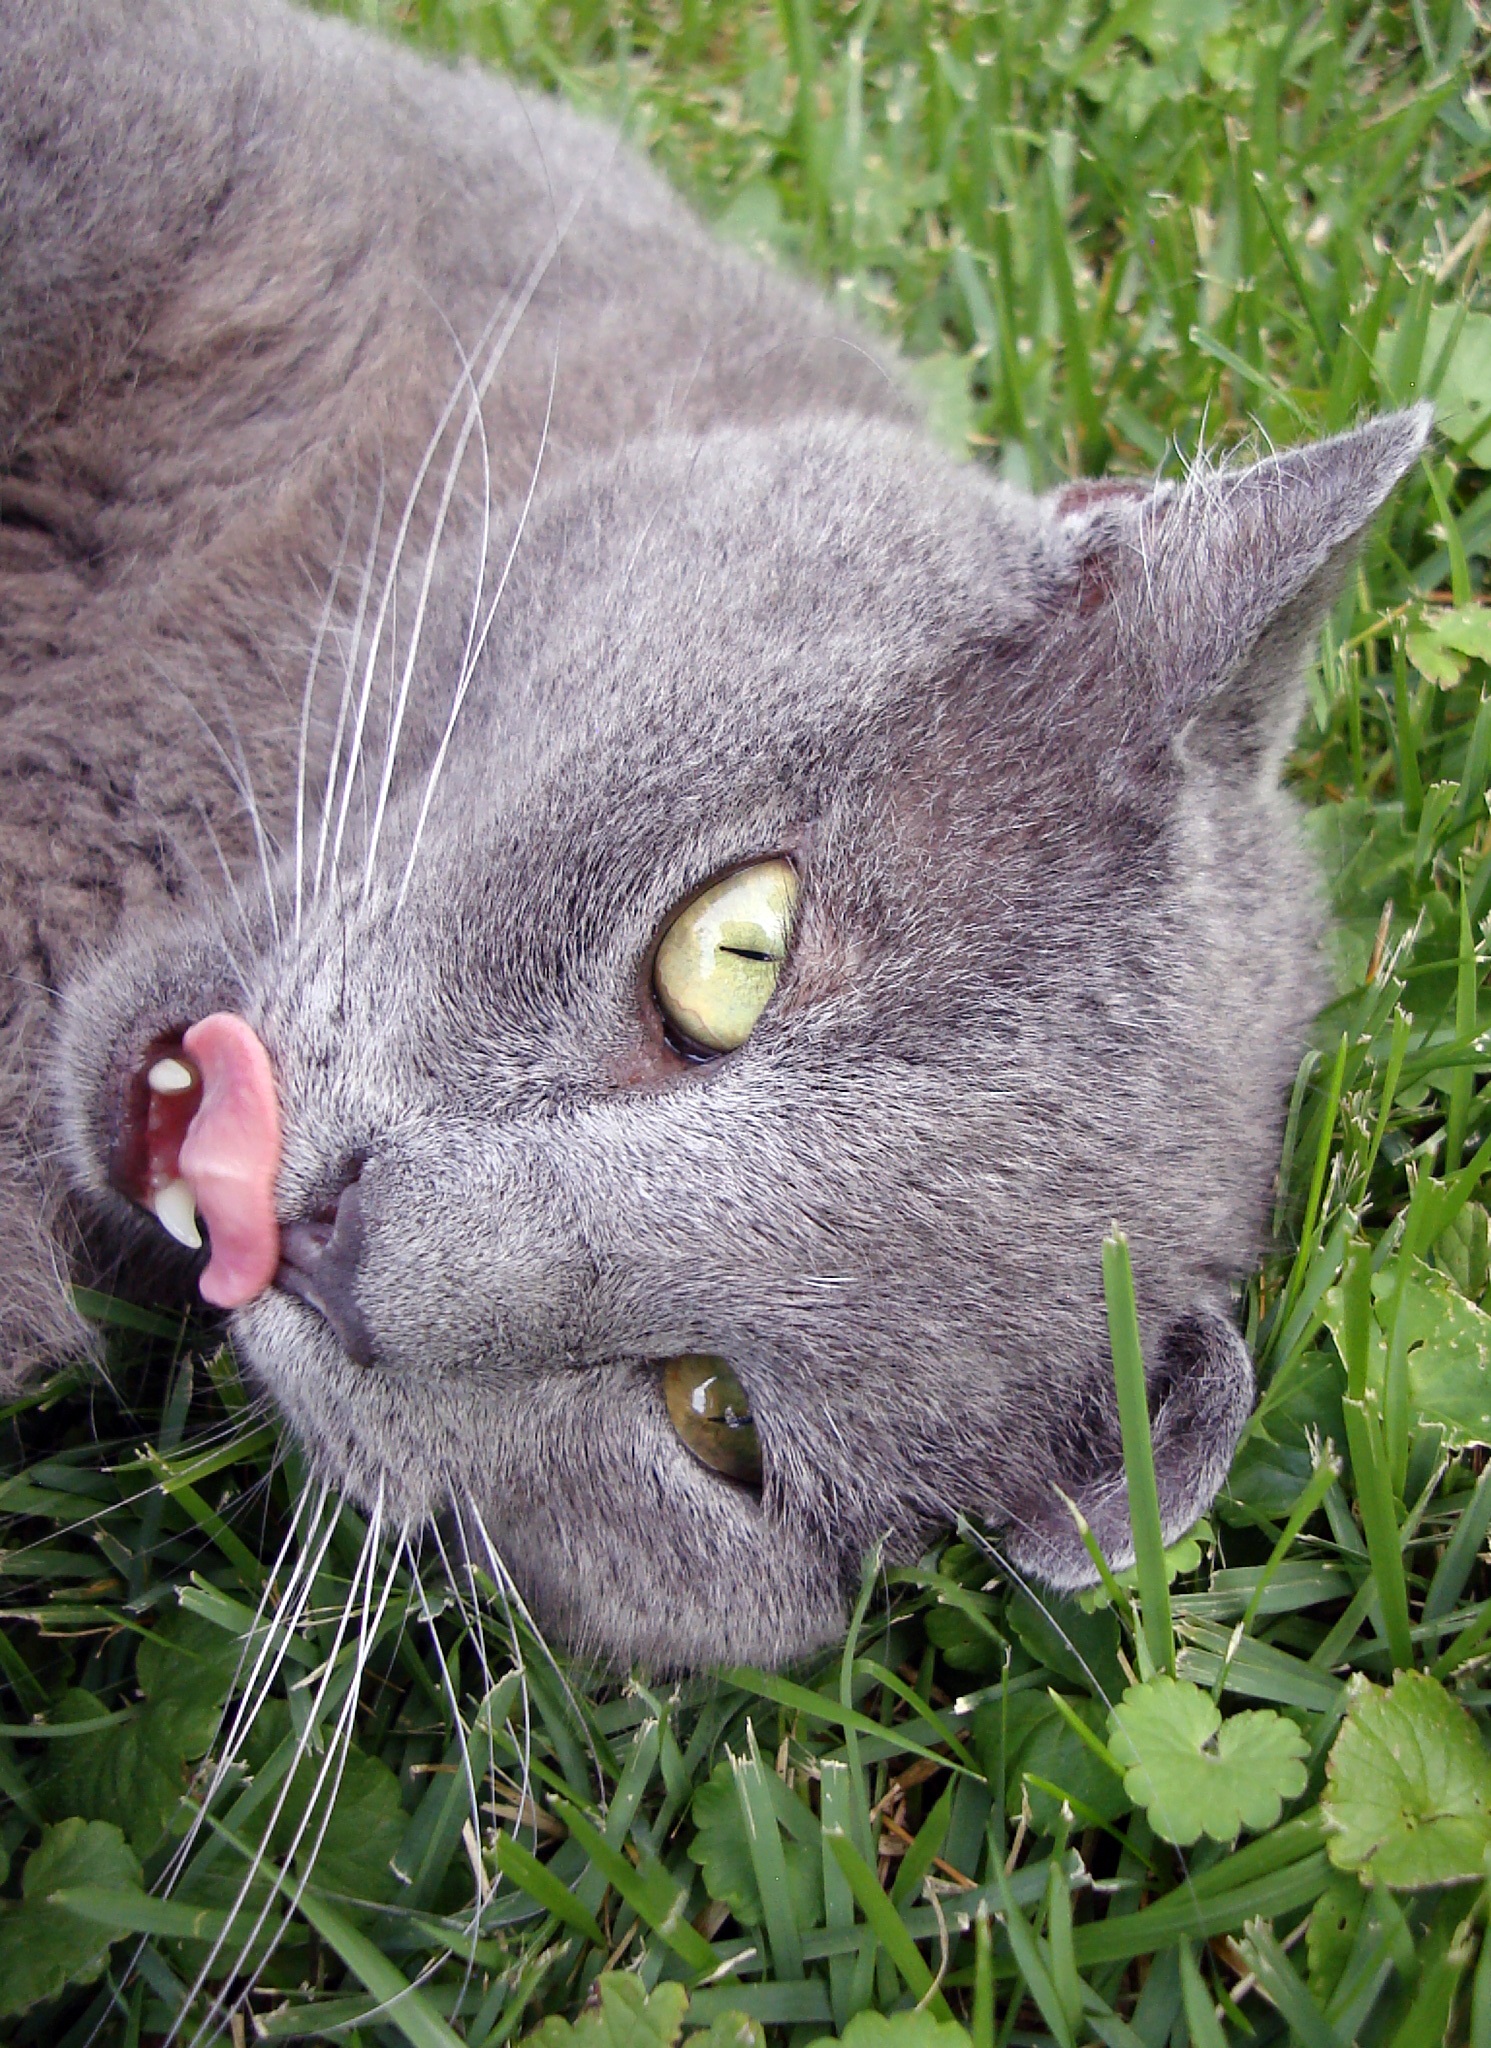
nature, grass, flower, animal, cute, wildlife, pet, fur, portrait, fluffy, cat, feline, mammal, gray, close, fauna, playful, close up, face, whiskers, grey, fun, furry, vertebrate, funny, tongue, domestic, adorable, tom, funny face, cute animals, tabby cat, chartreux, russian blue, wild cat, small to medium sized cats, cat like mammal